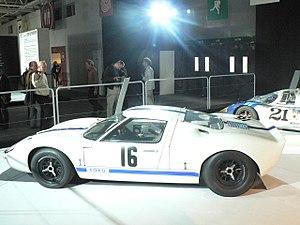
Jo Schlesser est un pilote automobile français né le 18 mai 1928 à Liouville en Meuse, et mort en course le 7 juillet 1968 à Grand-Couronne, près de Rouen. Il est inhumé au cimetière de Malzéville.